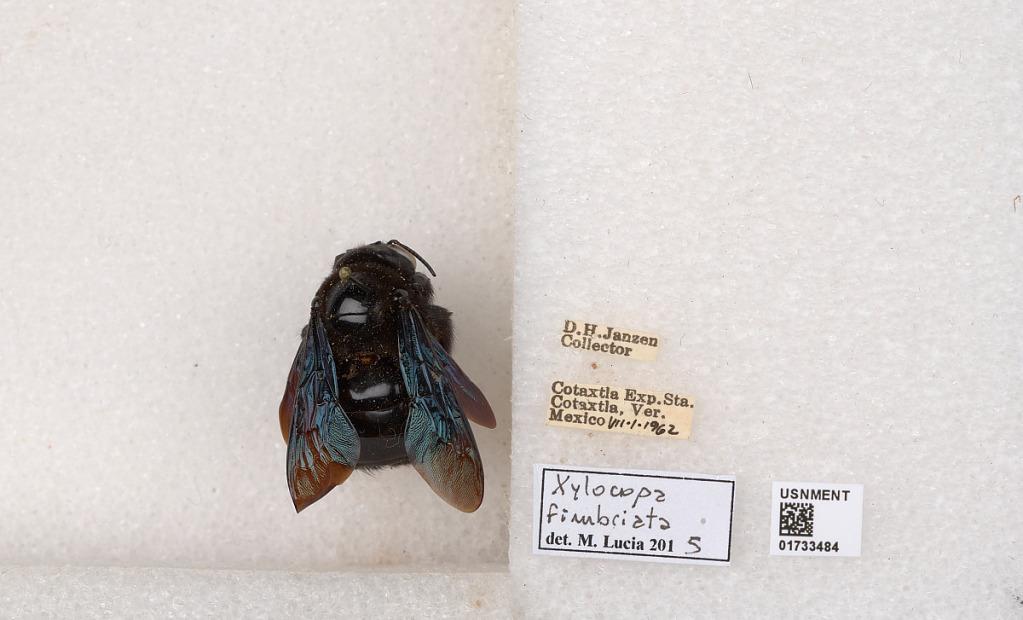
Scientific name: Xylocopa (Megaxylocopa) fimbriata Fabricius
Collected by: D. Janzen
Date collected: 1962-7-1
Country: Mexico
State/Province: Veracruz
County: Cotaxtla
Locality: Cotaxtla Exp. Sta.
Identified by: Lucia, M.